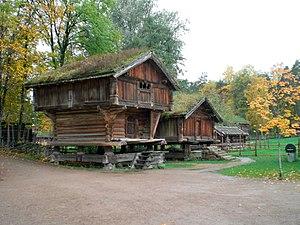
La décoration de pignon en Scandinavie dans l’habitat traditionnel et rural des pays nordiques est intimement liée à la construction en bois et aux bâtiments en rondins empilés. Contrairement à d’autres régions européennes où la maison principale fait l’objet d’une attention plus particulière de la part des propriétaires, l’ornementation concerne à la fois l’habitation principale et les bâtiments annexes comme de simples greniers, des étables ou des fenils isolés pour lesquels la sculpture traditionnelle sur bois apporte des panneaux sculptés et des bas-reliefs qui complètent les motifs ornementaux des sommets de pignon. Alors qu’elle a quasi disparu dans de nombreuses régions scandinaves méridionales, elle s’est encore maintenue dans les régions de montagne, de hauts plateaux et de contrées très boisées à l’écart des axes de communication. La décoration supérieure du pignon joue soit sur un motif croisé, soit sur la verticalité d’un poteau, soit enfin sur les deux cumulés comme dans le stabbur sur la photographie ci-contre.
Un stabbur est un grenier en bois reposant sur des piliers. Cette architecture est la version norvégienne d'une construction courante en Europe.